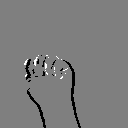
ASL letter: m